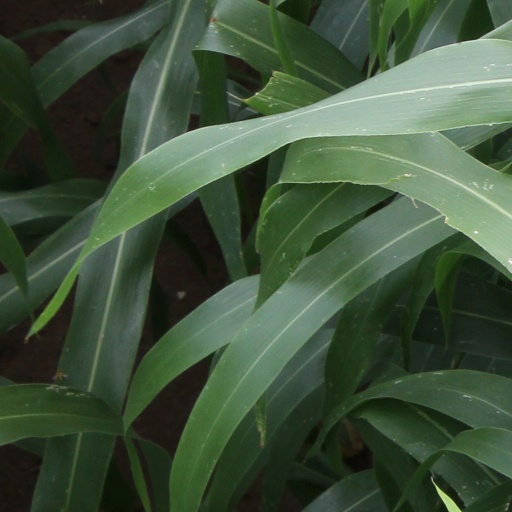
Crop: sorghum